Pablo Maffeo

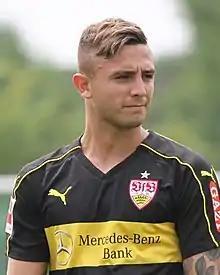
Maffeo with VfB Stuttgart in 2018

Pablo Carmine Maffeo Becerra (born 12 July 1997) is a Spanish professional footballer who plays as a right-back for La Liga club Mallorca.